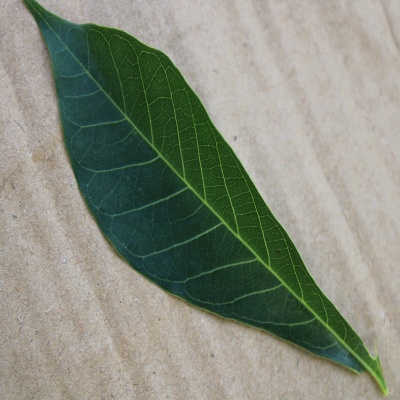
Crop: Cassava
Condition: healthy